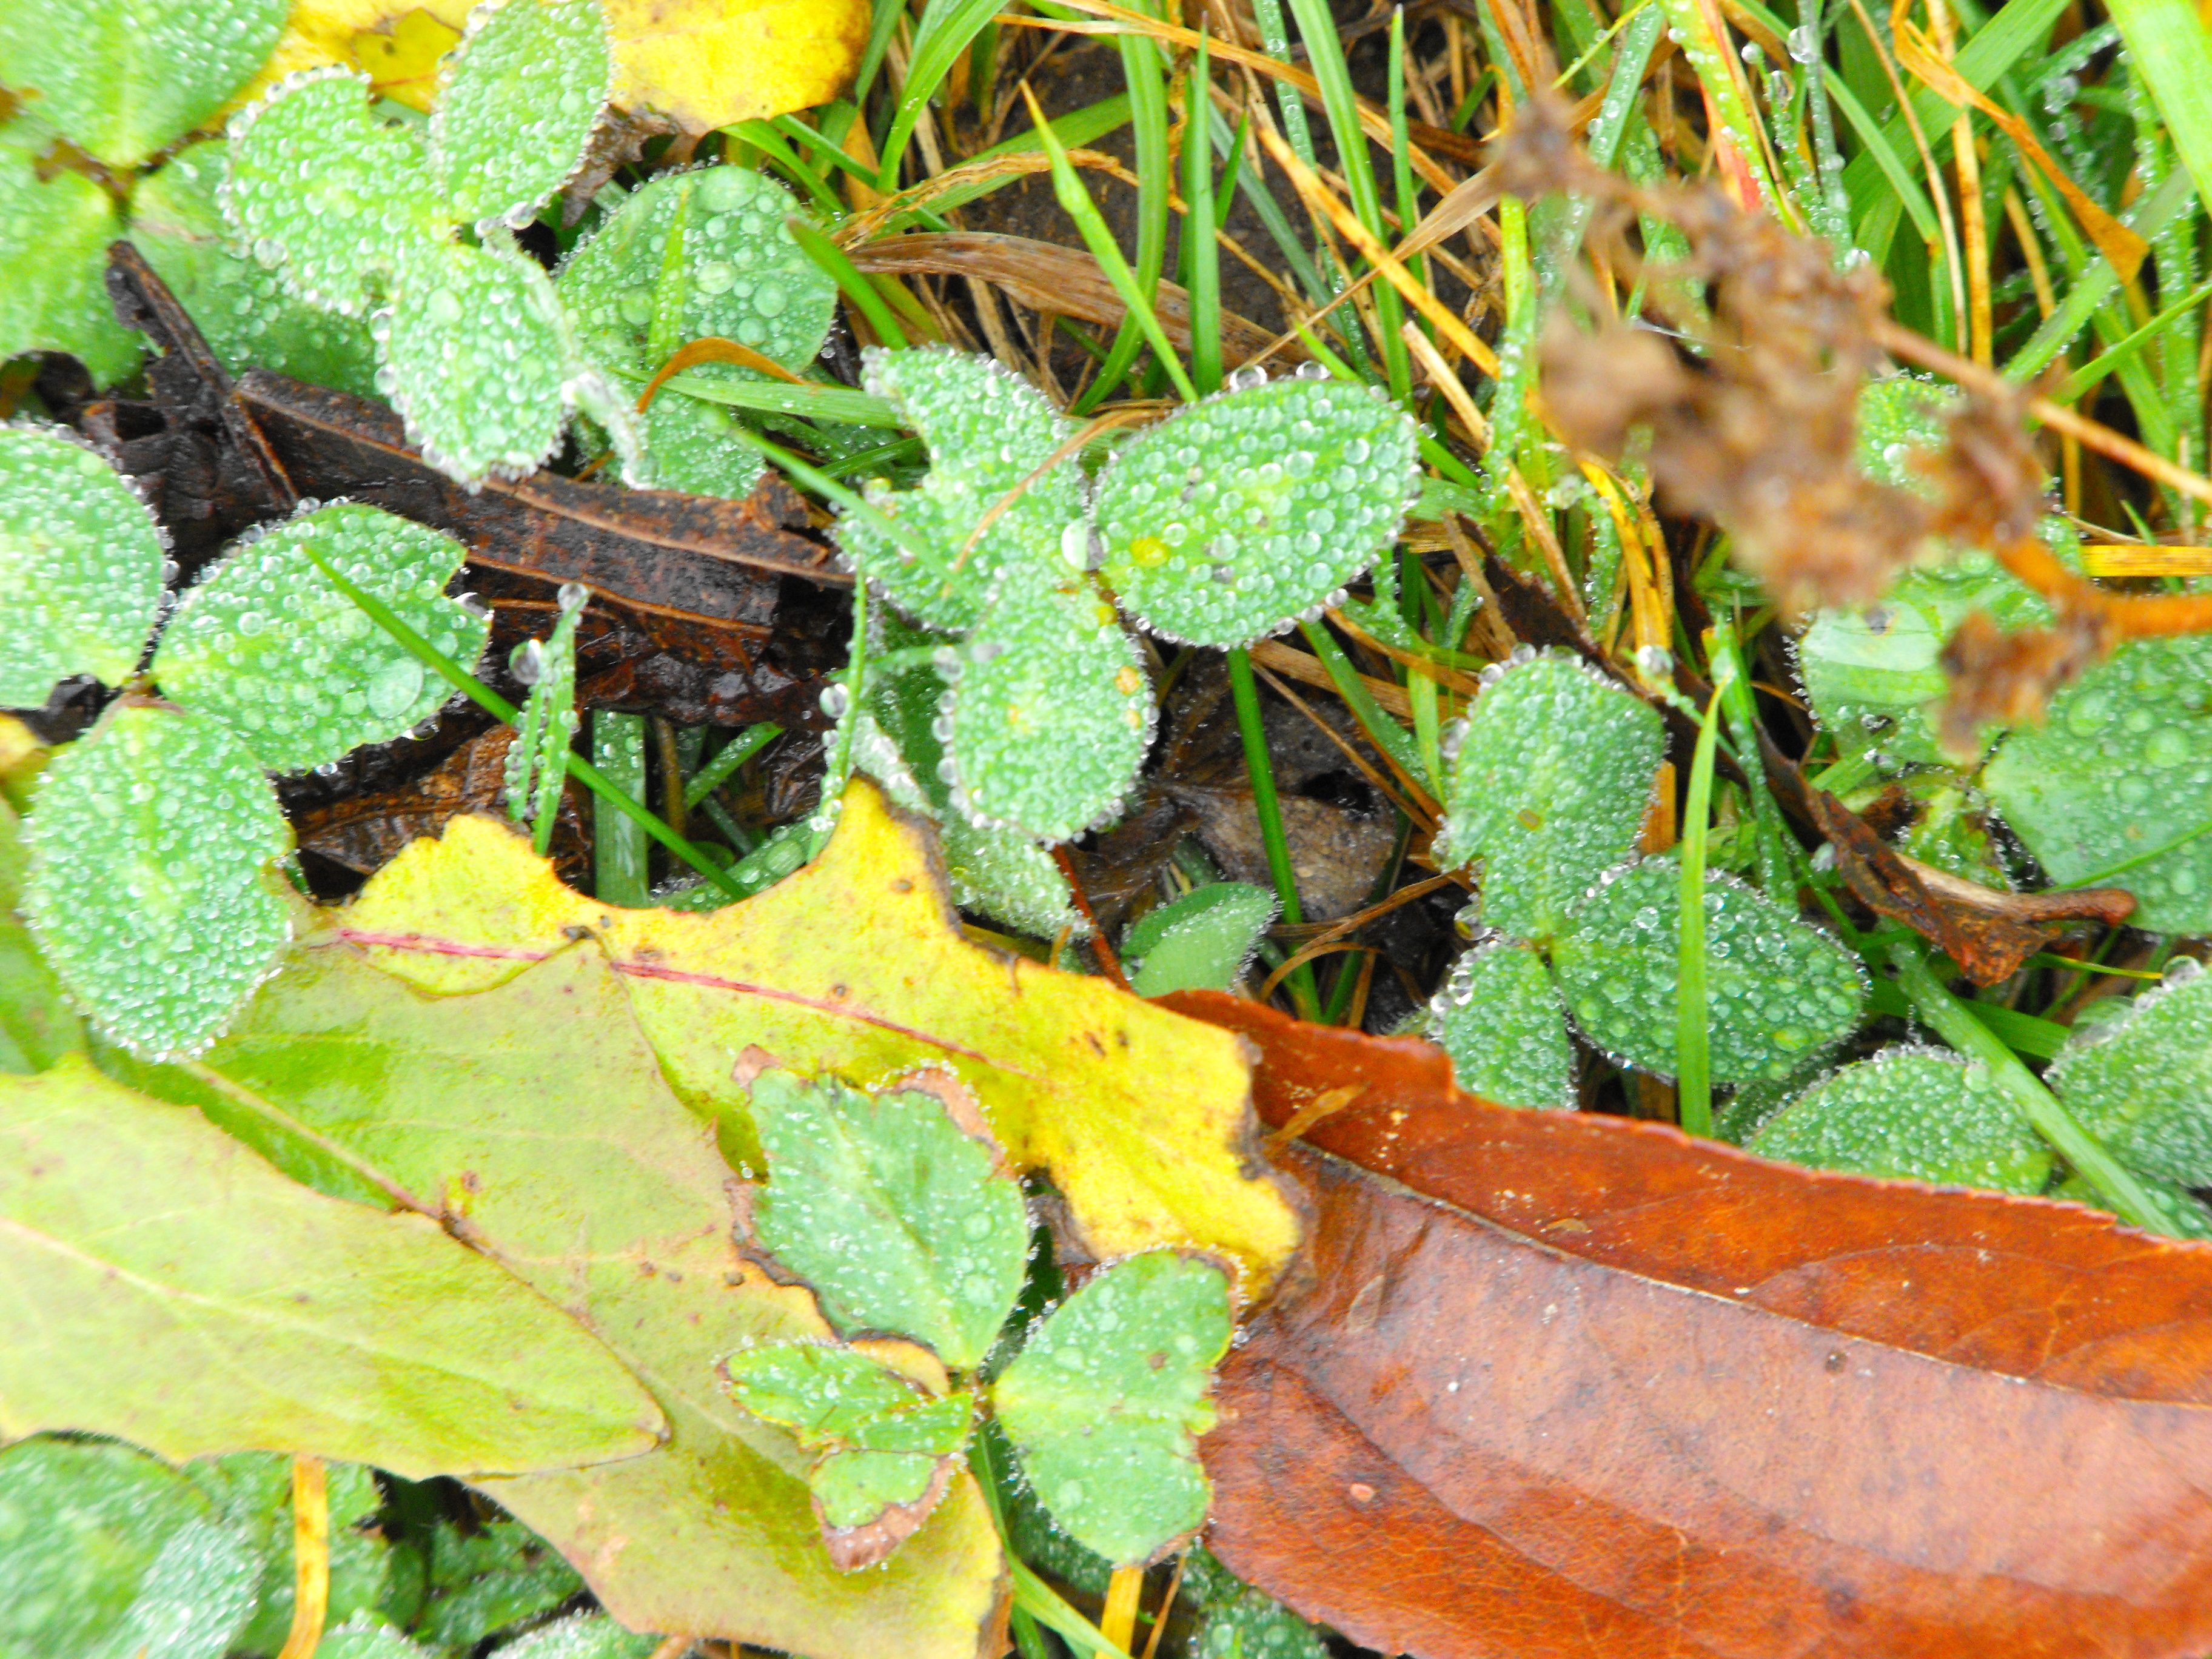
nature, grass, outdoor, plant, rain, leaf, fall, flower, green, herb, produce, flora, wildflower, damp, flowering plant, wet leaves, annual plant, land plant, violet family